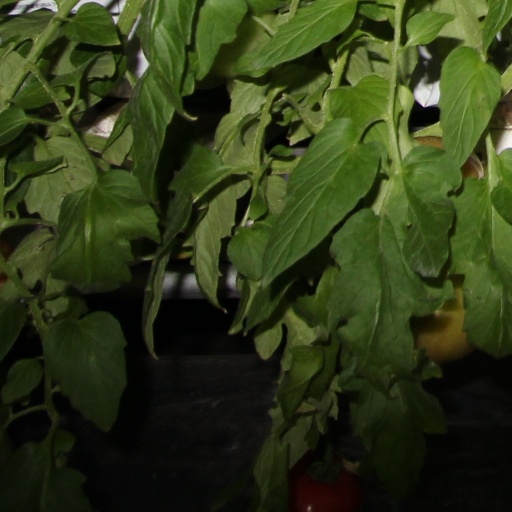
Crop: tomato